Benjamin Franklin Tilley

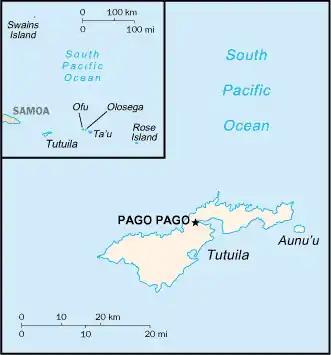
Map of American Samoa. Swains Island was not added to the territory until 1925.

Tilley's first task in his new role was to negotiate a deed of cession with the local powers to ensure a formal and peaceful transfer of control to the United States. With the partitioning of Samoa, two regional governments remained on Tutuila which had been subordinated to a government on the western, German-controlled island of Upolu. Both of these governments were favorable toward the cession. The inhabitants of the island of Tau and the volcanic doublet of Ofu-Olosega (together known as Manu'a) to the east were politically separate from Tutuila. On March 12, 1900, Tilley traveled to Tau to meet with the local king Tui Manuʻa Elisala. Ultimately, the king agreed to cede some sovereignty to the United States, but refused to consider full cession. The deed of cession was signed on April 17, 1900, and listed Manu'a as part of the United States' new territory, but without the signature of its representative. In it, Tilley was named Acting Governor; the territory did not have an official governor until the title was given to Governor Edmund Beardsley Underwood in 1905. Manu'a did not agree to sign the deed until 1904, after negotiating concessions from the United States.